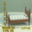
Label: bed